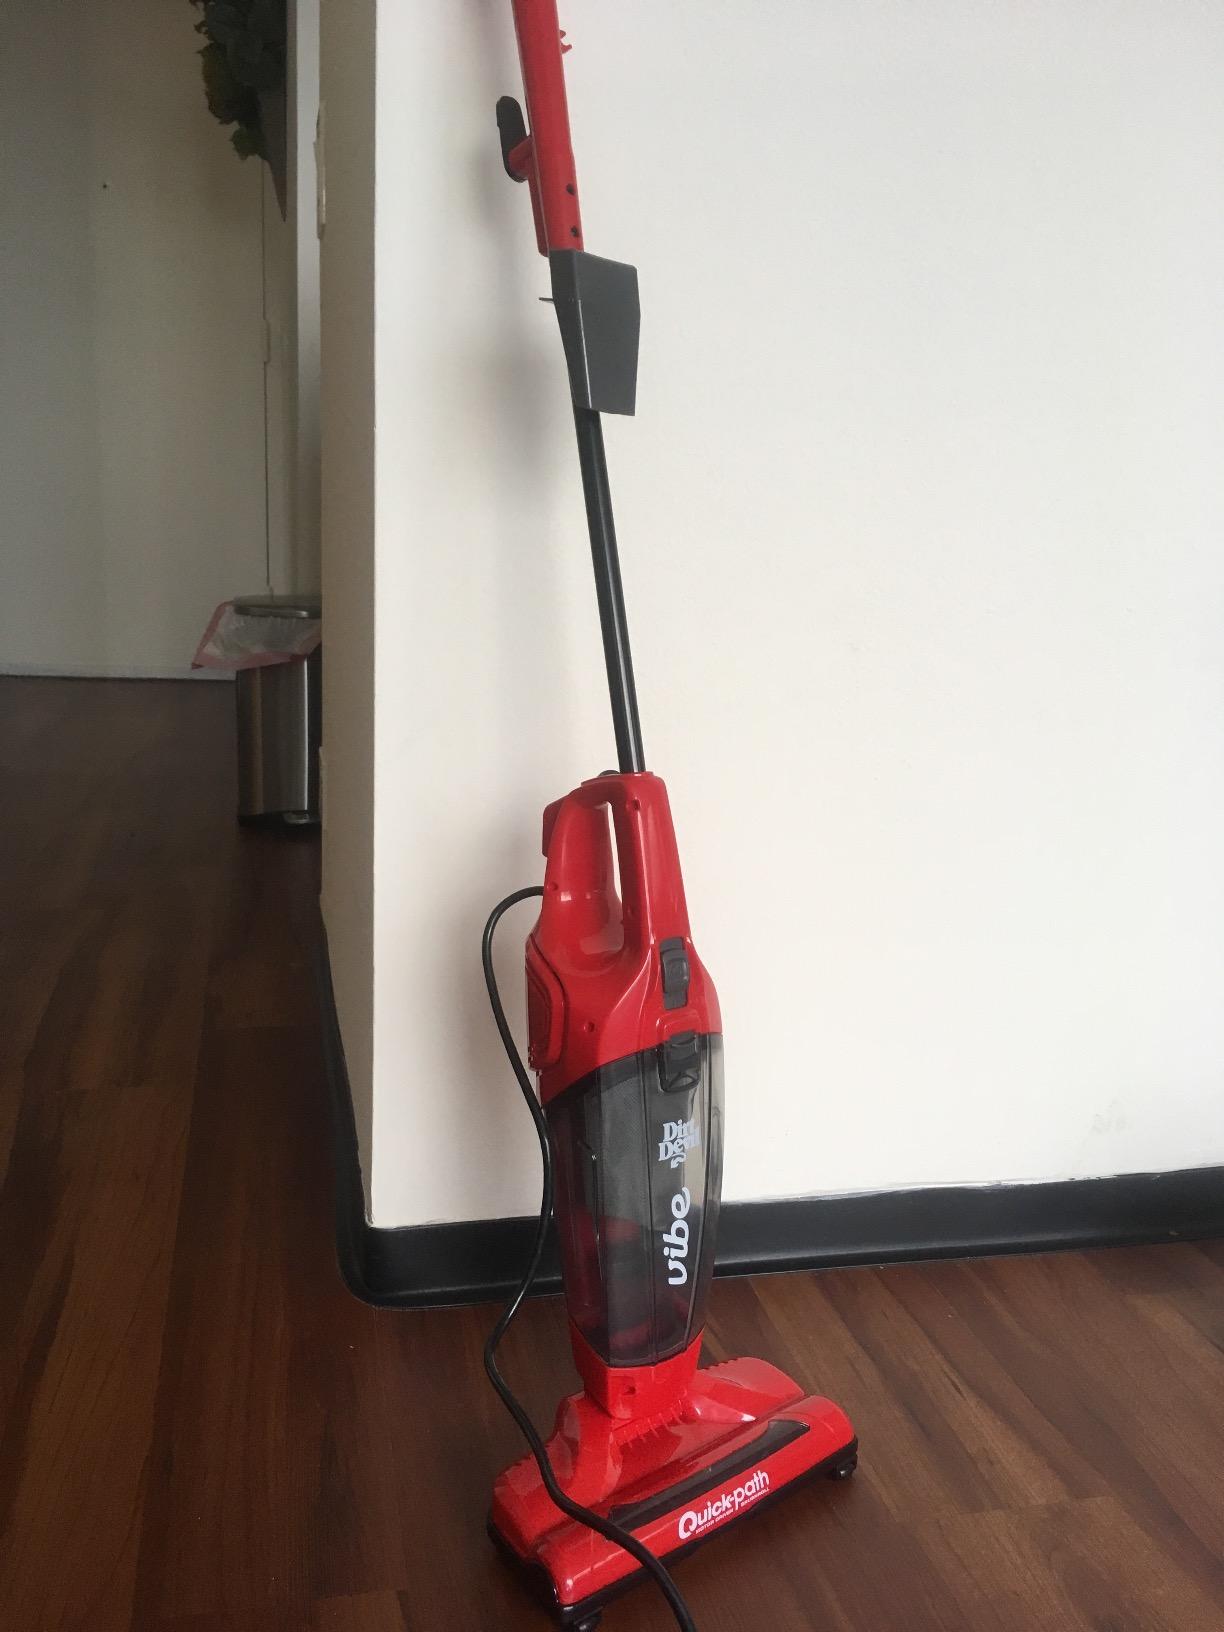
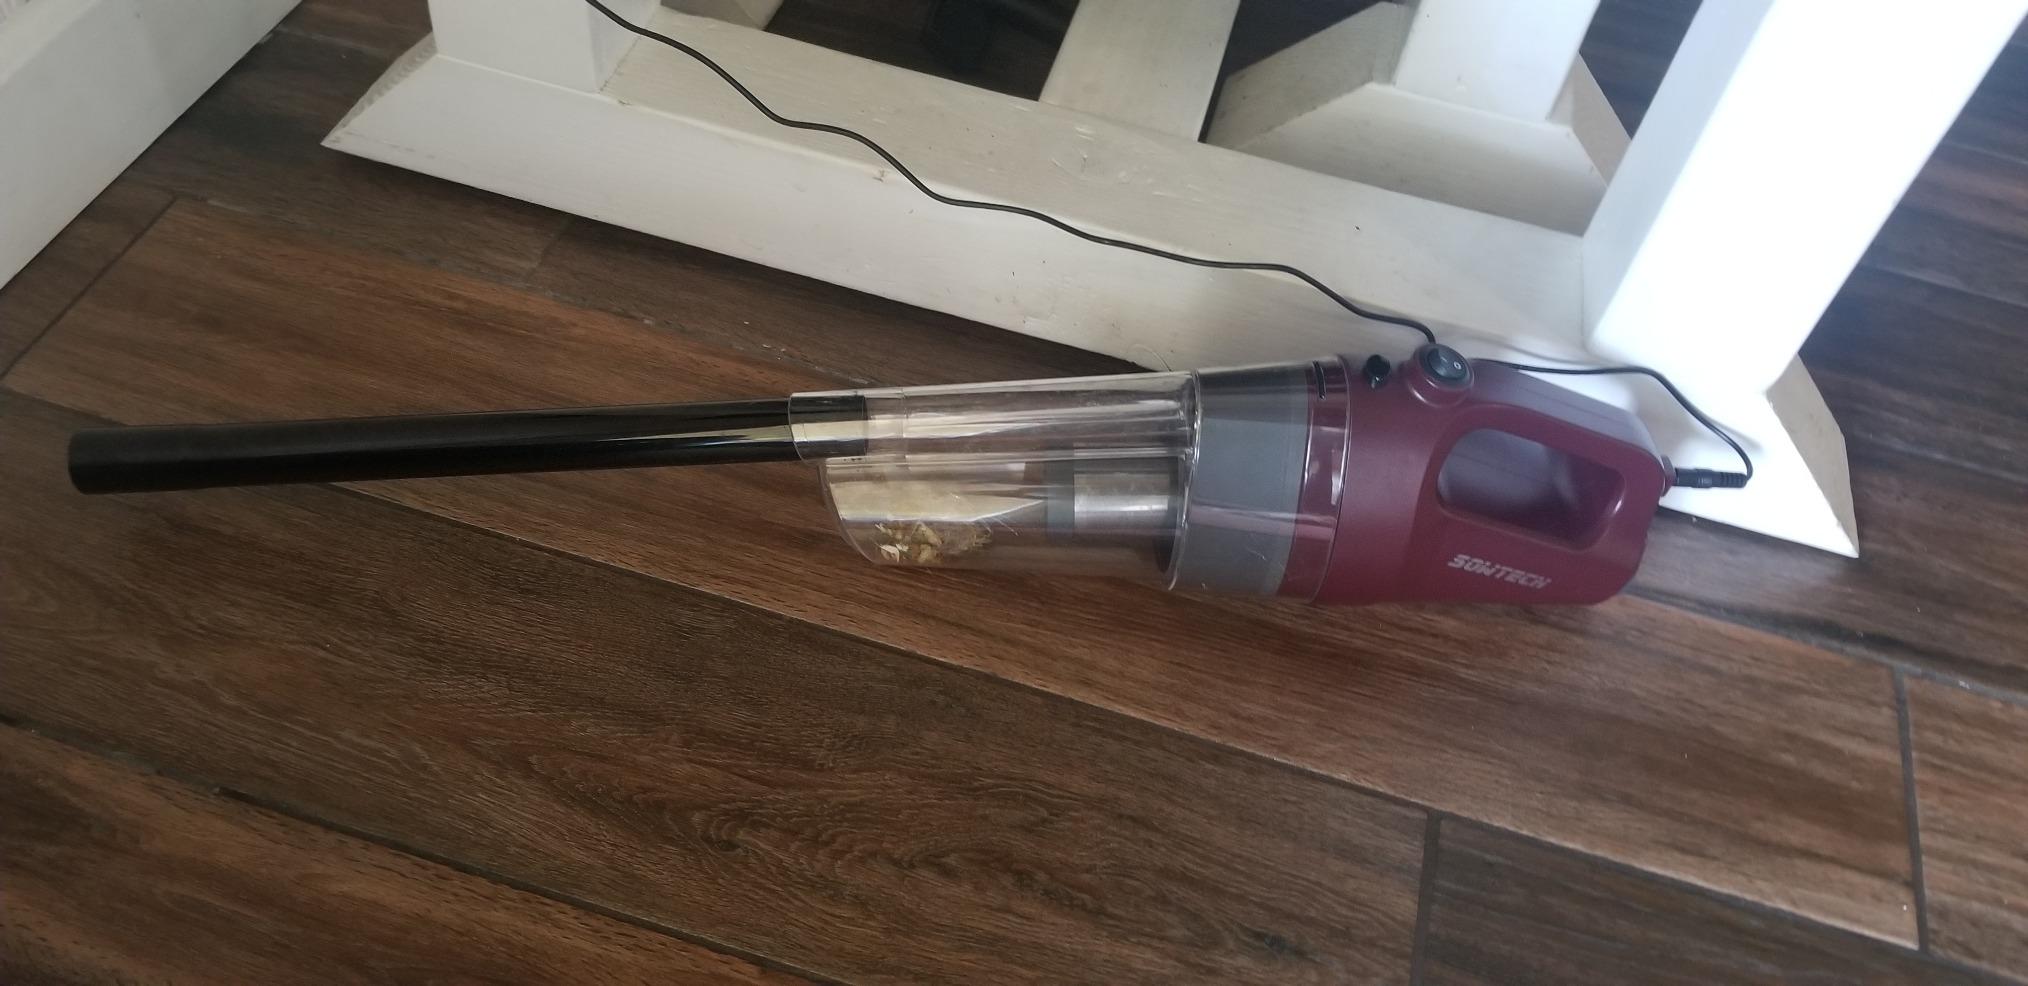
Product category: items_vacuum
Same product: no